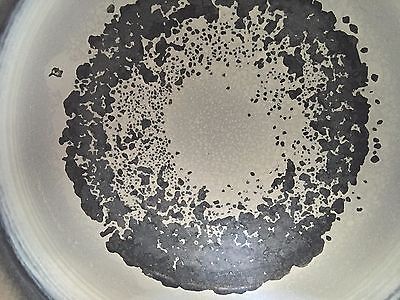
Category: kettle